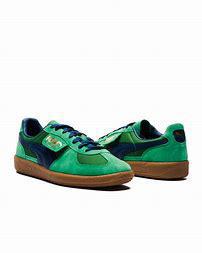
Brand: Puma
Model: Palermo